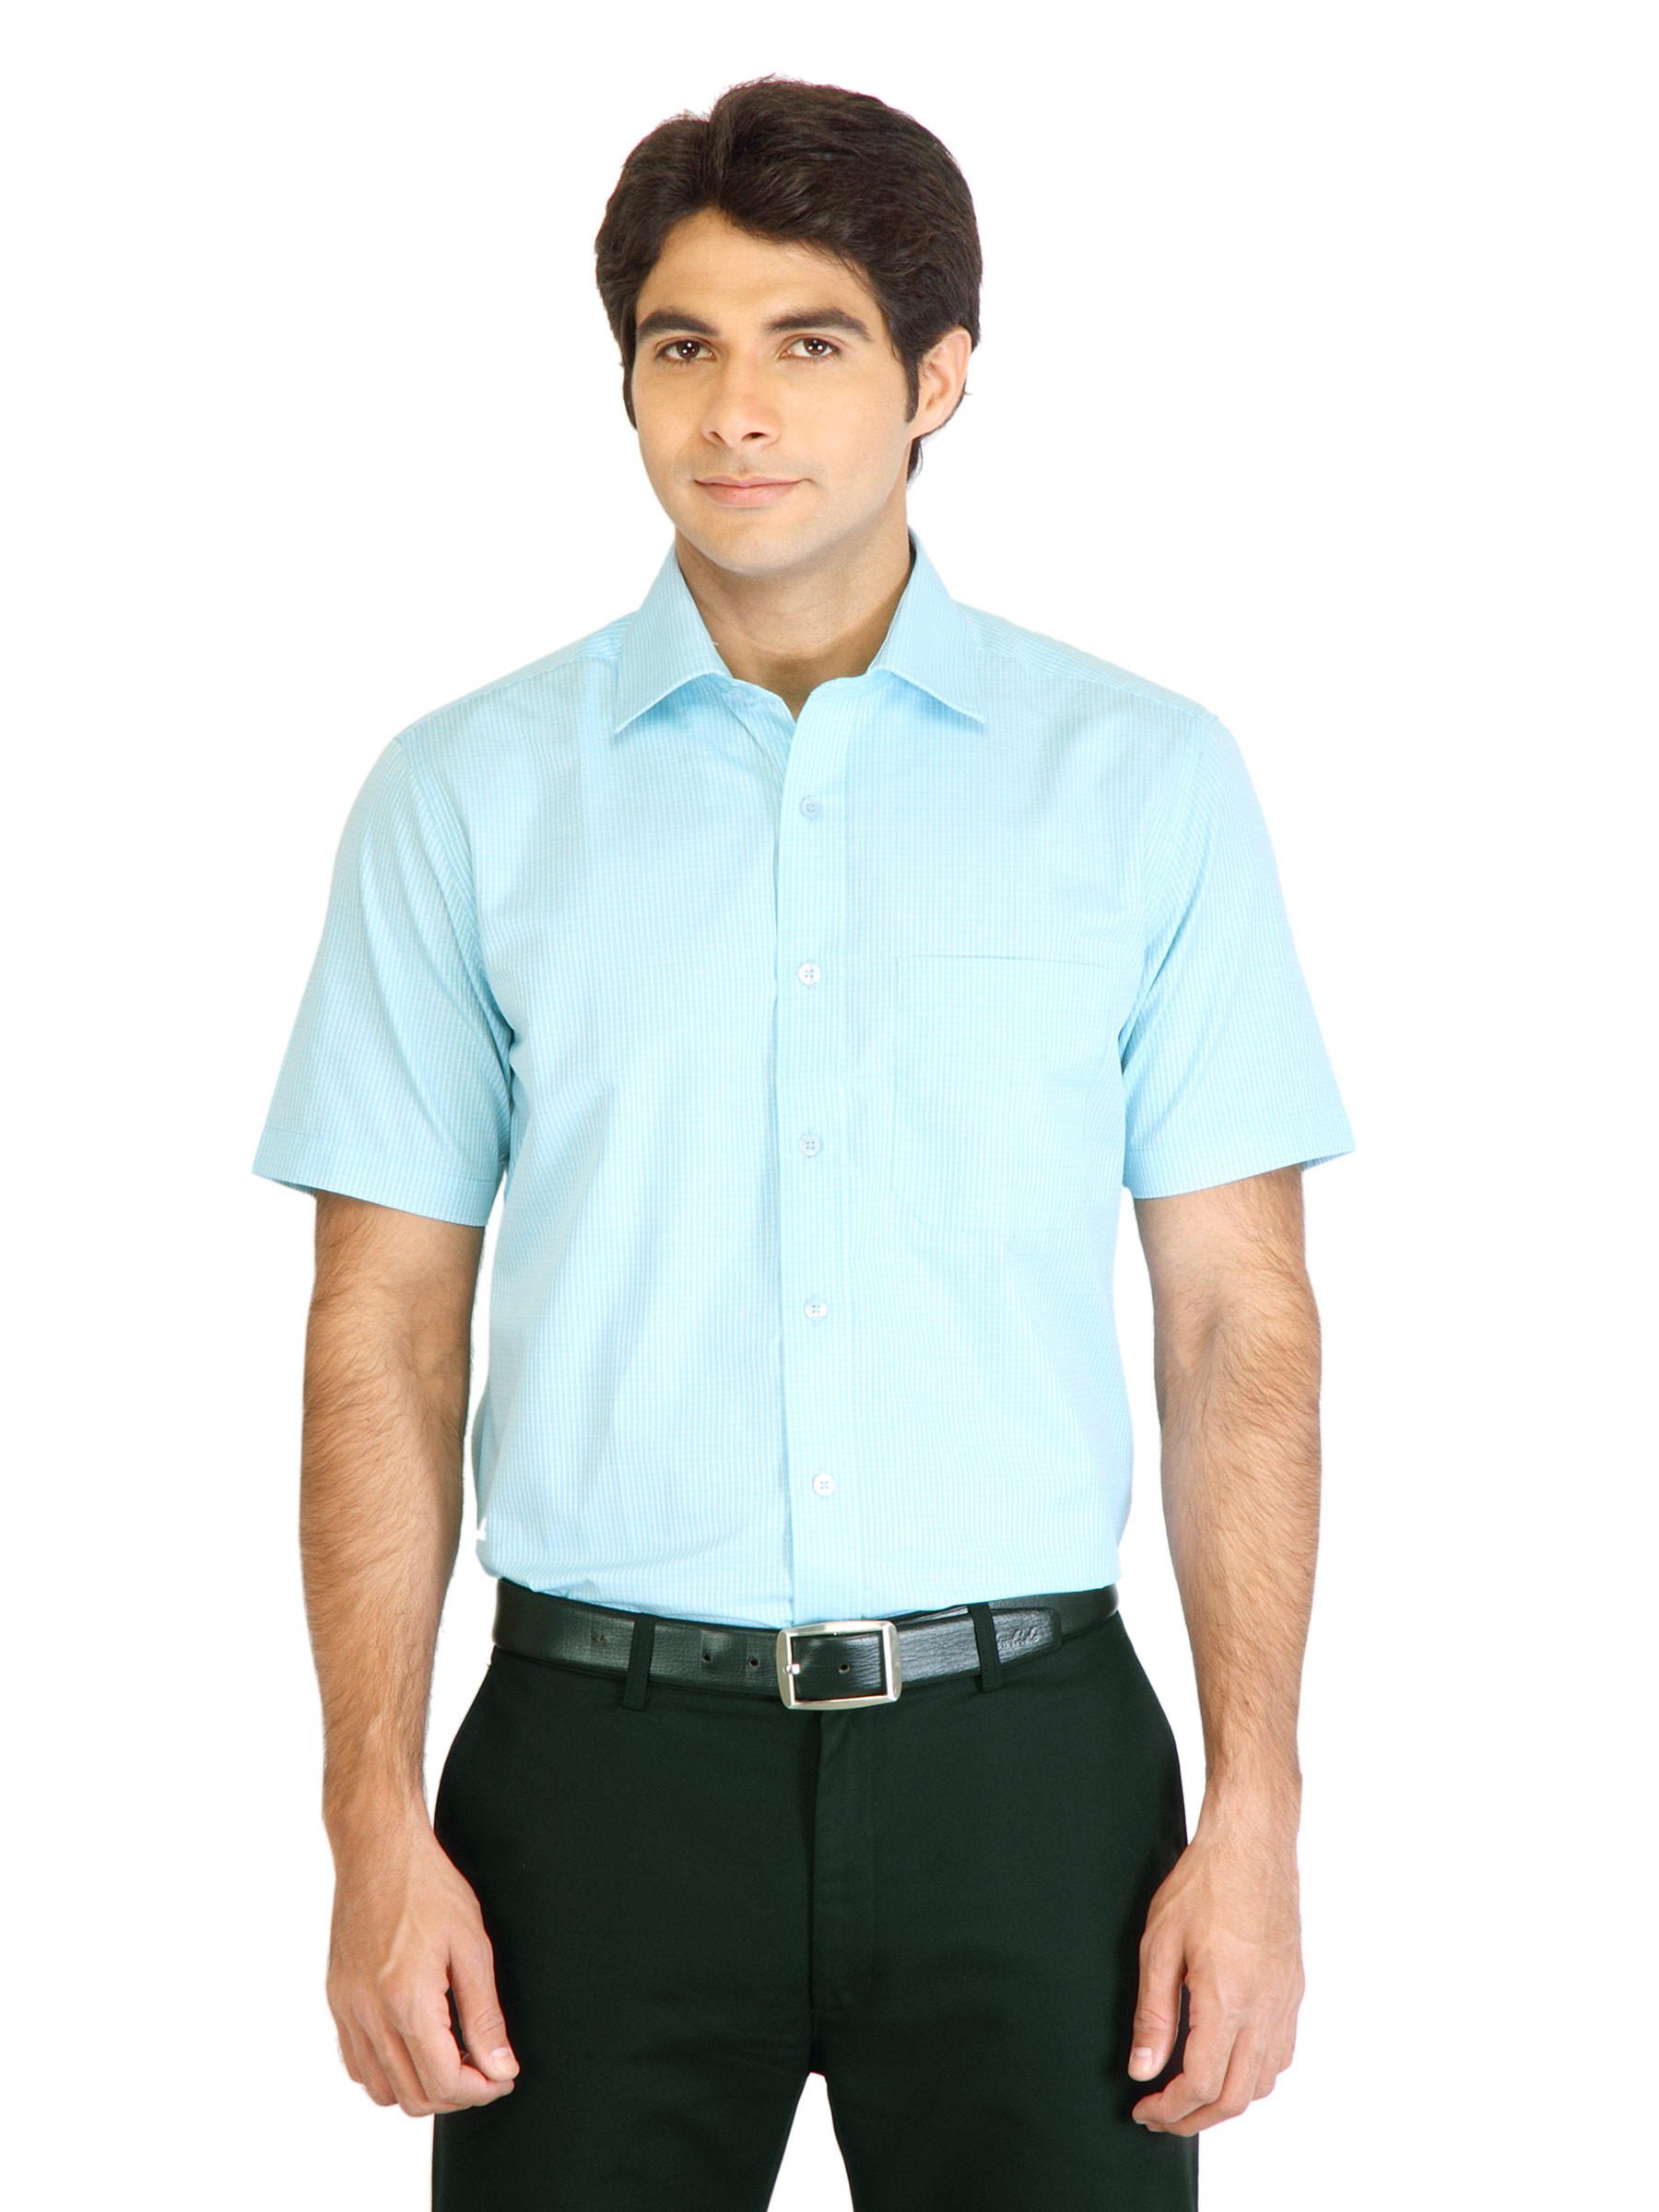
Peter England Men Check Blue Shirt
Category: Apparel / Topwear / Shirts
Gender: Men
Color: Blue
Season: Fall 2011
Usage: Formal